Little Whale River

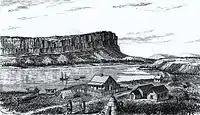
HBC Post, circa 1878

In the records of 1740 kept by Joseph Isbister of the Eastmain Post, there is reference to a river called "Wapameg-Us-Sosh" (meaning White Whale River), where a multitude of beluga is found. It mentions that the river is located a short distance south of the Gulph (that is Richmond Gulf or Lac Guillaume-Delisle in French).